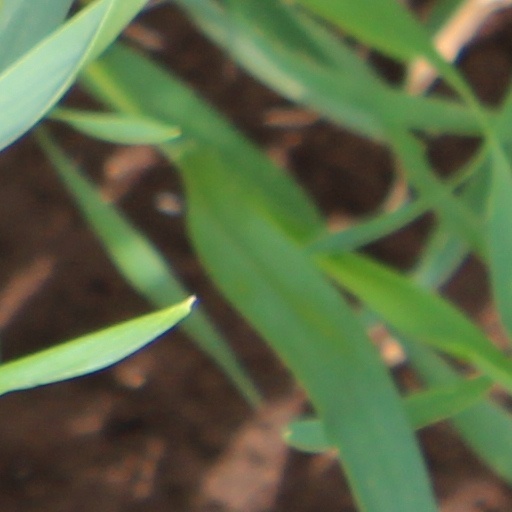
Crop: wheat